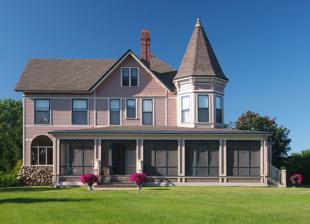
Building: Rand House
Country: United States of America
Year built: 1884
Historic house in Minnesota, United States United States historic place Rufus Rand Summer House and Carriage Barn U.S. National Register of Historic Places The Rand House from the northeast Show map of Minnesota Show map of the United States Location 1 Old Territorial Road, Monticello, Minnesota Coordinates 45°17′53.7″N 93°47′7.7″W / 45.298250°N 93.785472°W / 45.298250; -93.785472 Area 3 acres (1.2 ha) Built 1884 Architect Susan Mealey Architectural style Queen Anne MPS Wright County MRA NRHP reference No. 79001275 Designated NRHP December 11, 1979 Part of the surviving garden wall The Rand House , nicknamed " Random ", is a historic house in Monticello, Minnesota , United States, constructed in 1884 and operated as a bed and breakfast from the mid-1990s until 2020. The house is now a private residence. It was the centerpiece of a summer estate owned by Minneapolis businessman Rufus Rand, Sr., and his wife Susan Mealey. The Rand House and a nearby building were listed on the National Register of Historic Places in 1979 as the Rufus Rand Summer House and Carriage Barn for having local significance in the themes of architecture, commerce, and entertainment/recreation. They were nominated for being representative of the late-19th-century country estates built by Twin Cities businessmen, their Queen Anne architecture , and association with Rand, a prominent utility executive. Description The Rand House is a 2 + 1 ⁄ 2 -story wood- frame building with 30 rooms. It stands on a hill southeast of downtown Monticello.  Queen Anne architectural features include a polygonal corner tower, wraparound porches, patterned shingles on the gables , irregular plan, and multi-gabled roof.  Built as a summer home , the house had open porches and large windows.  Exterior window shutters were affixed to help seal the house up over the winter. The carriage barn is a 1 + 1 ⁄ 2 -story frame building south of the main house.  In 1952 it was converted to a single-family home under separate ownership. The estate grounds once featured an arboretum , swimming pool, windmill, and flower gardens, all ringed by a lilac hedge . Only traces of the gardens and walls remain. History Rufus Rand was the vice-president of the Minneapolis Gas Light Company in 1884 when he married Susan Mealey, daughter of state senator Tobias Mealey . As a gift the bride's parents gave a prominent hilltop property near their own house on the outskirts of Monticello, and Rand invited his new wife to design a summer home for them as her wedding gift. As railway connections to the countryside around Minneapolis–Saint Paul emerged, it had become common for wealthy businessmen from the cities to construct rural estates for summer getaways. Rand ultimately became president of the Gas Light Company and died in 1921.  The house remained in the Rand family for over 60 years. During World War II the U.S. Army Air Corps was training glider pilots in Monticello, and the Rand family loaned them the property for officers' quarters. The house was later converted for use as a nursing home , then a funeral home . In 1986 it was acquired by Duffy and Merrill Busch, who renovated the property and began operating it as a bed and breakfast. See also National Register of Historic Places listings in Wright County, Minnesota References